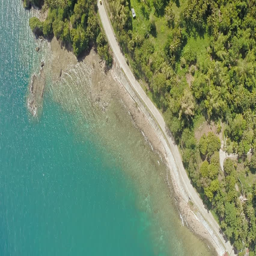
curve winding road along the coast .